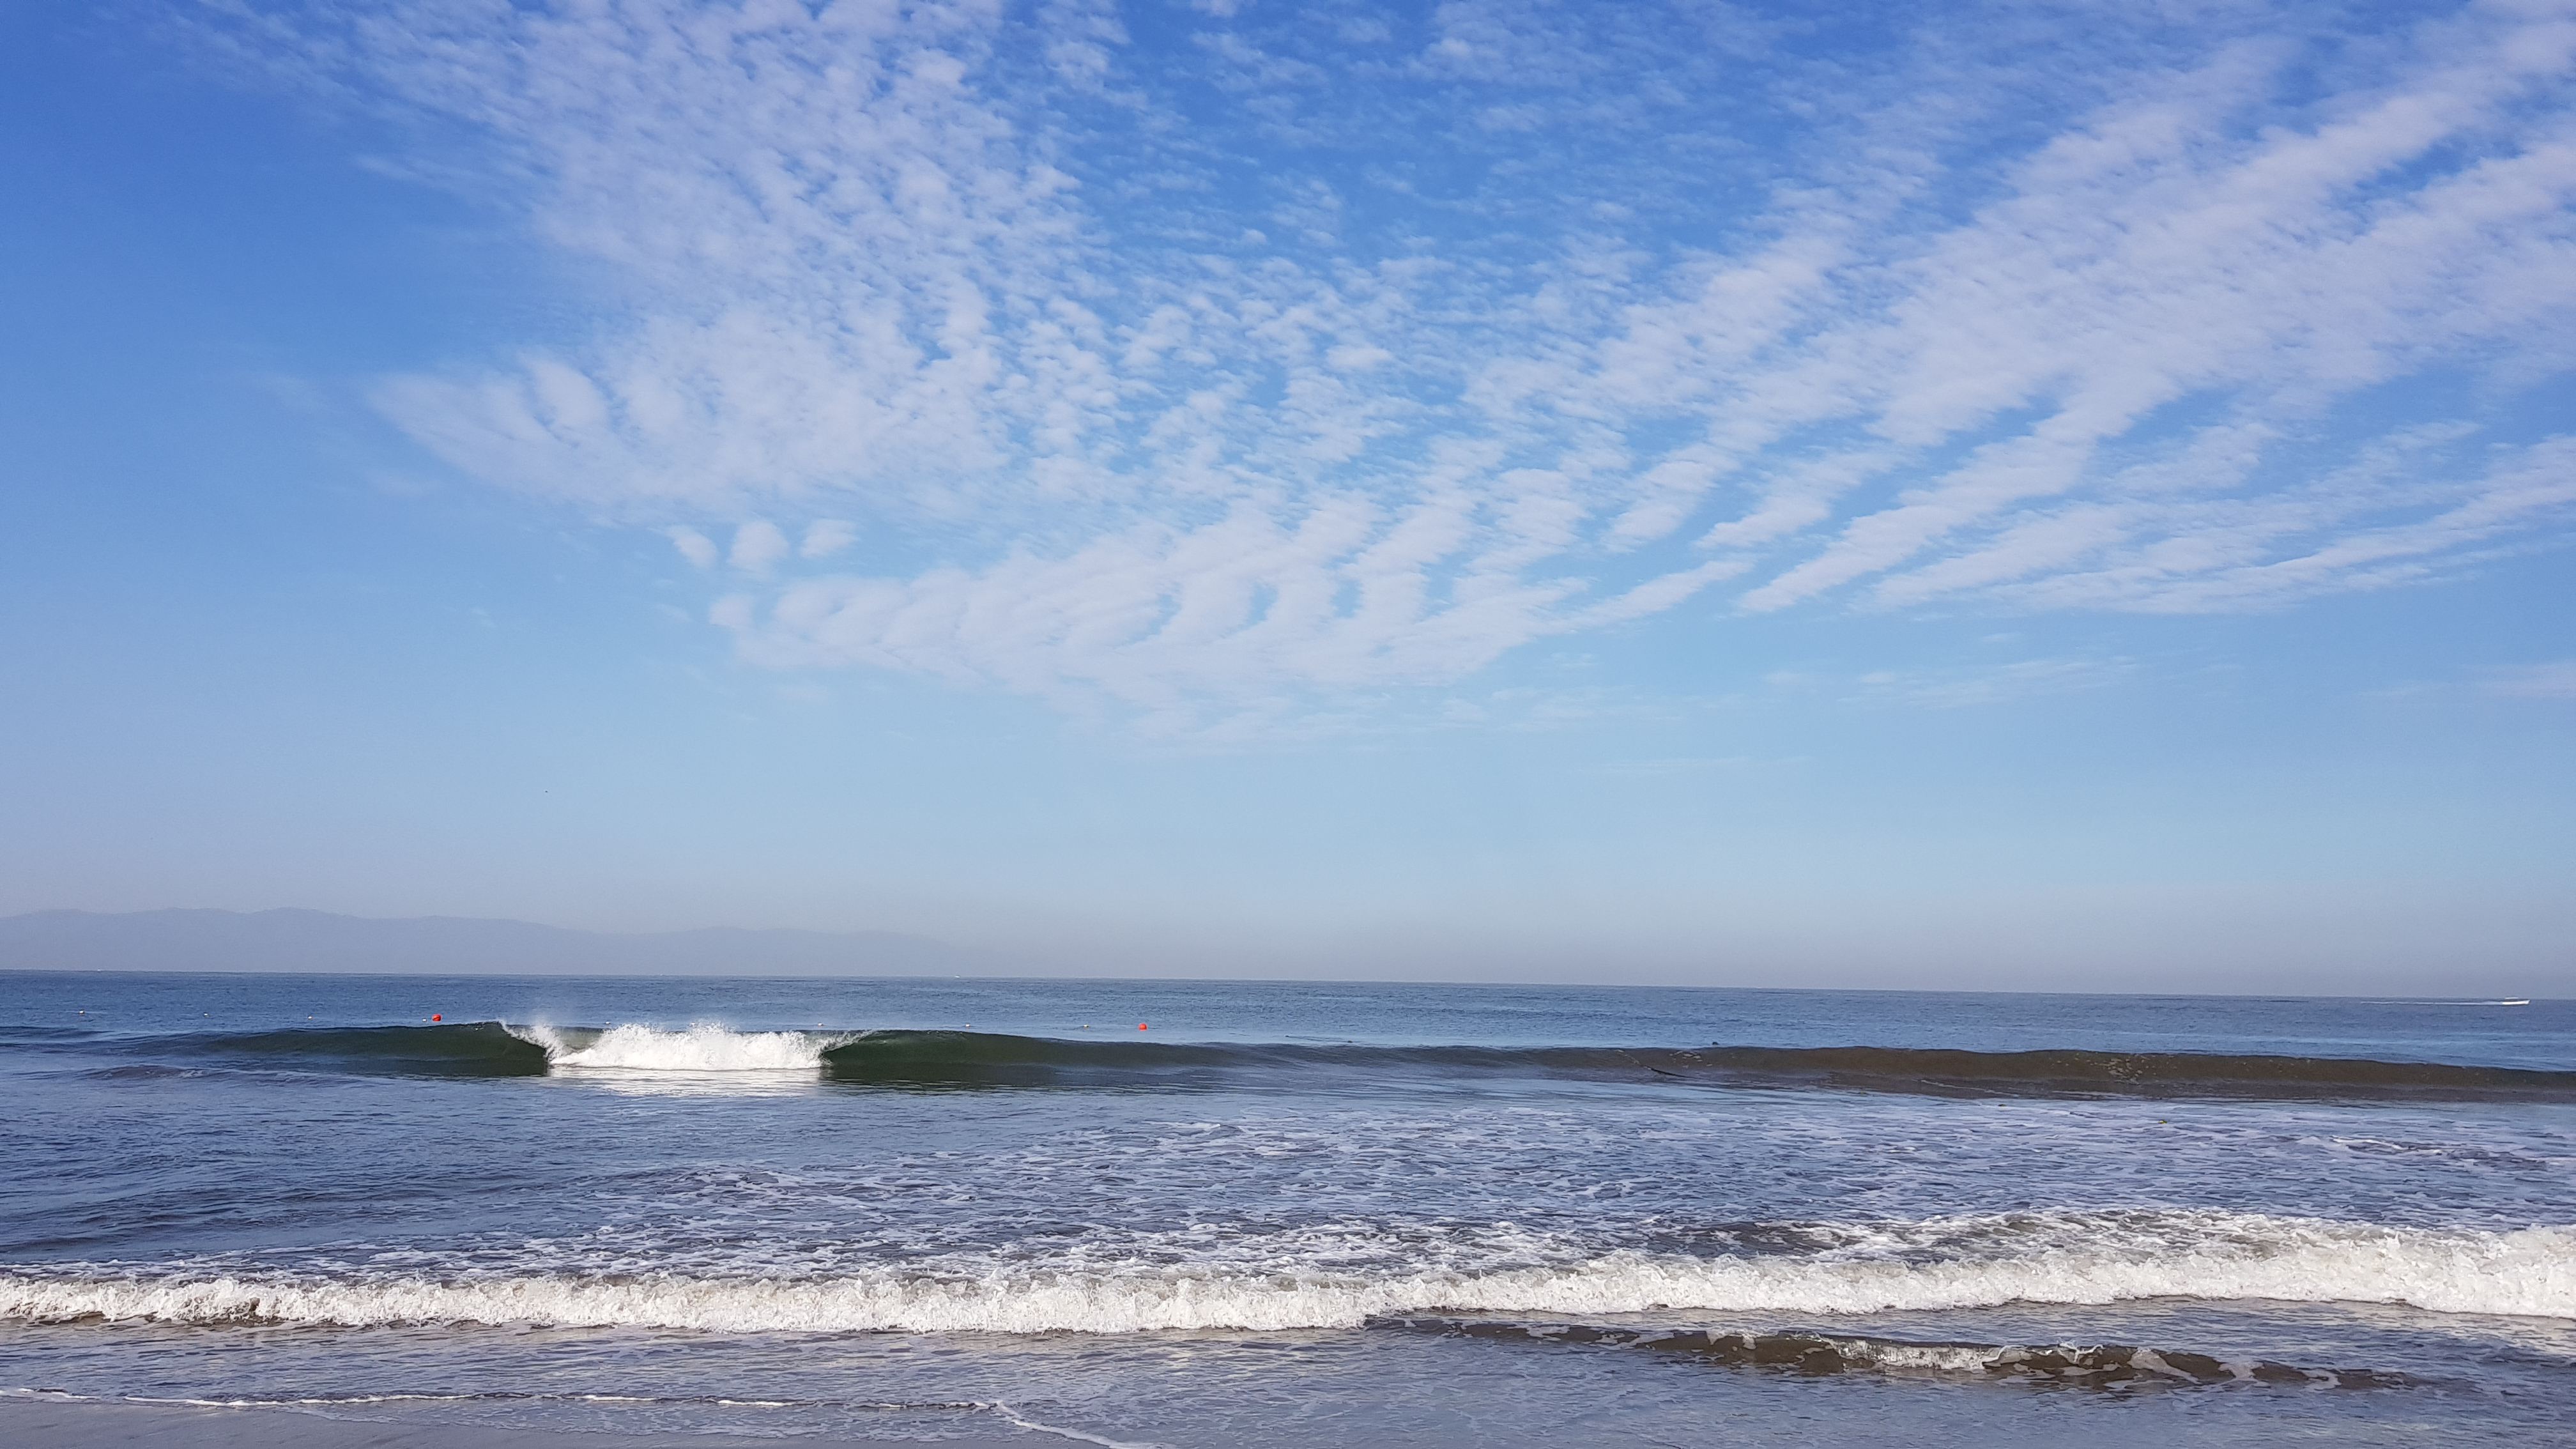
ocean, beach, blue, sky, blue sky, waves, clouds, body of water, sea, wave, horizon, shore, wind wave, water, coast, cloud, daytime, tide, coastal and oceanic landforms, calm, bay, sound, photography, vacation, landscape, cumulus, meteorological phenomenon, sand, wind